Petrevene

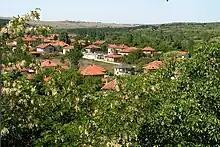
Perevene

Petrevene is located away from Geopark Iskǎr-Panega, (a UNESCO-run nature reserve which is managed by Lukovit County). Much of the flora and fauna present there can also be found in Petrevene. As the agricultural industry in Petrevene diminished, many of the surrounding fields were left unfarmed and were consequently overrun by wilderness and weeds. This meant that many of the original animals and plants that were driven out in order to make the land fully arable could now begin to restore their presence. On the other hand, many plants common to the sphere of agriculture have been naturalized and have become commonplace due to the extensive farming. For example, wheat can be commonly found around the area.